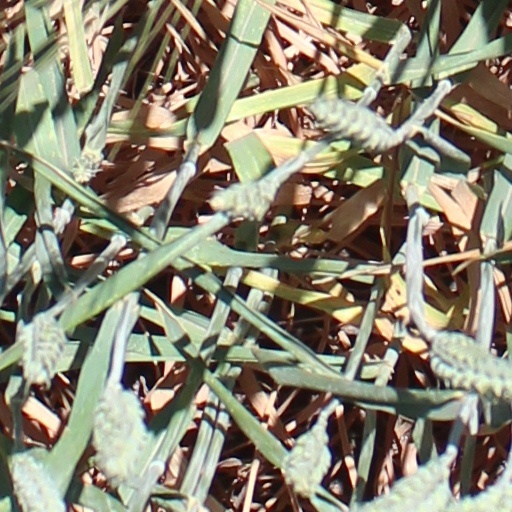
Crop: wheat